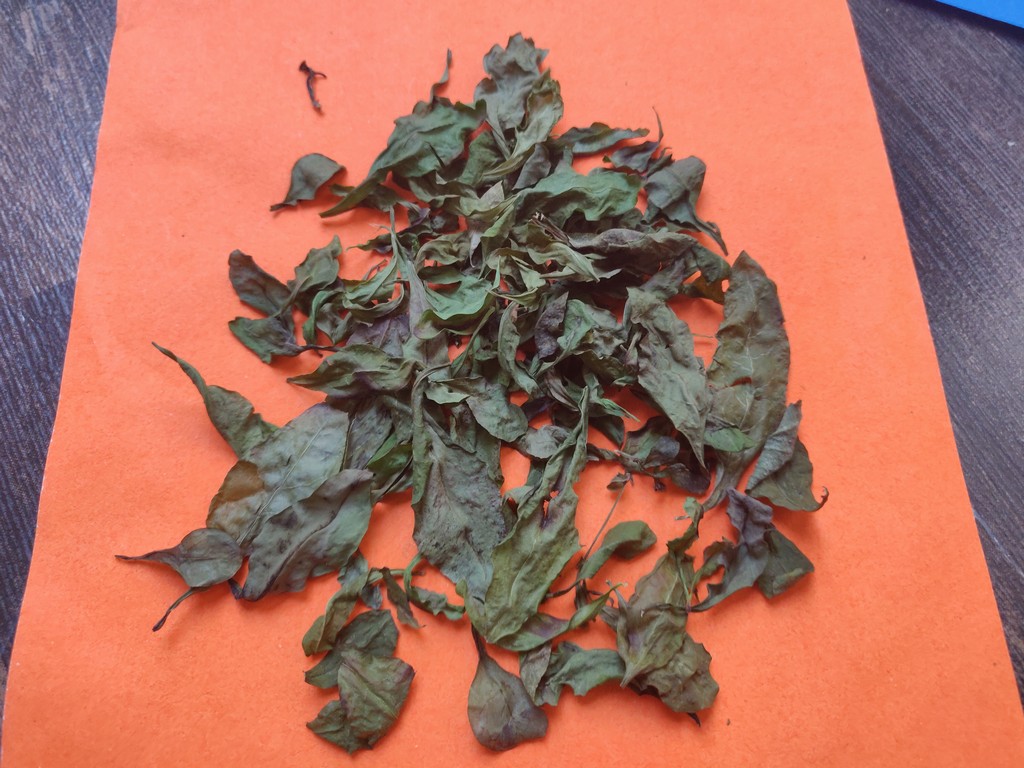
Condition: Dried
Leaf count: multiple
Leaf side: unknown